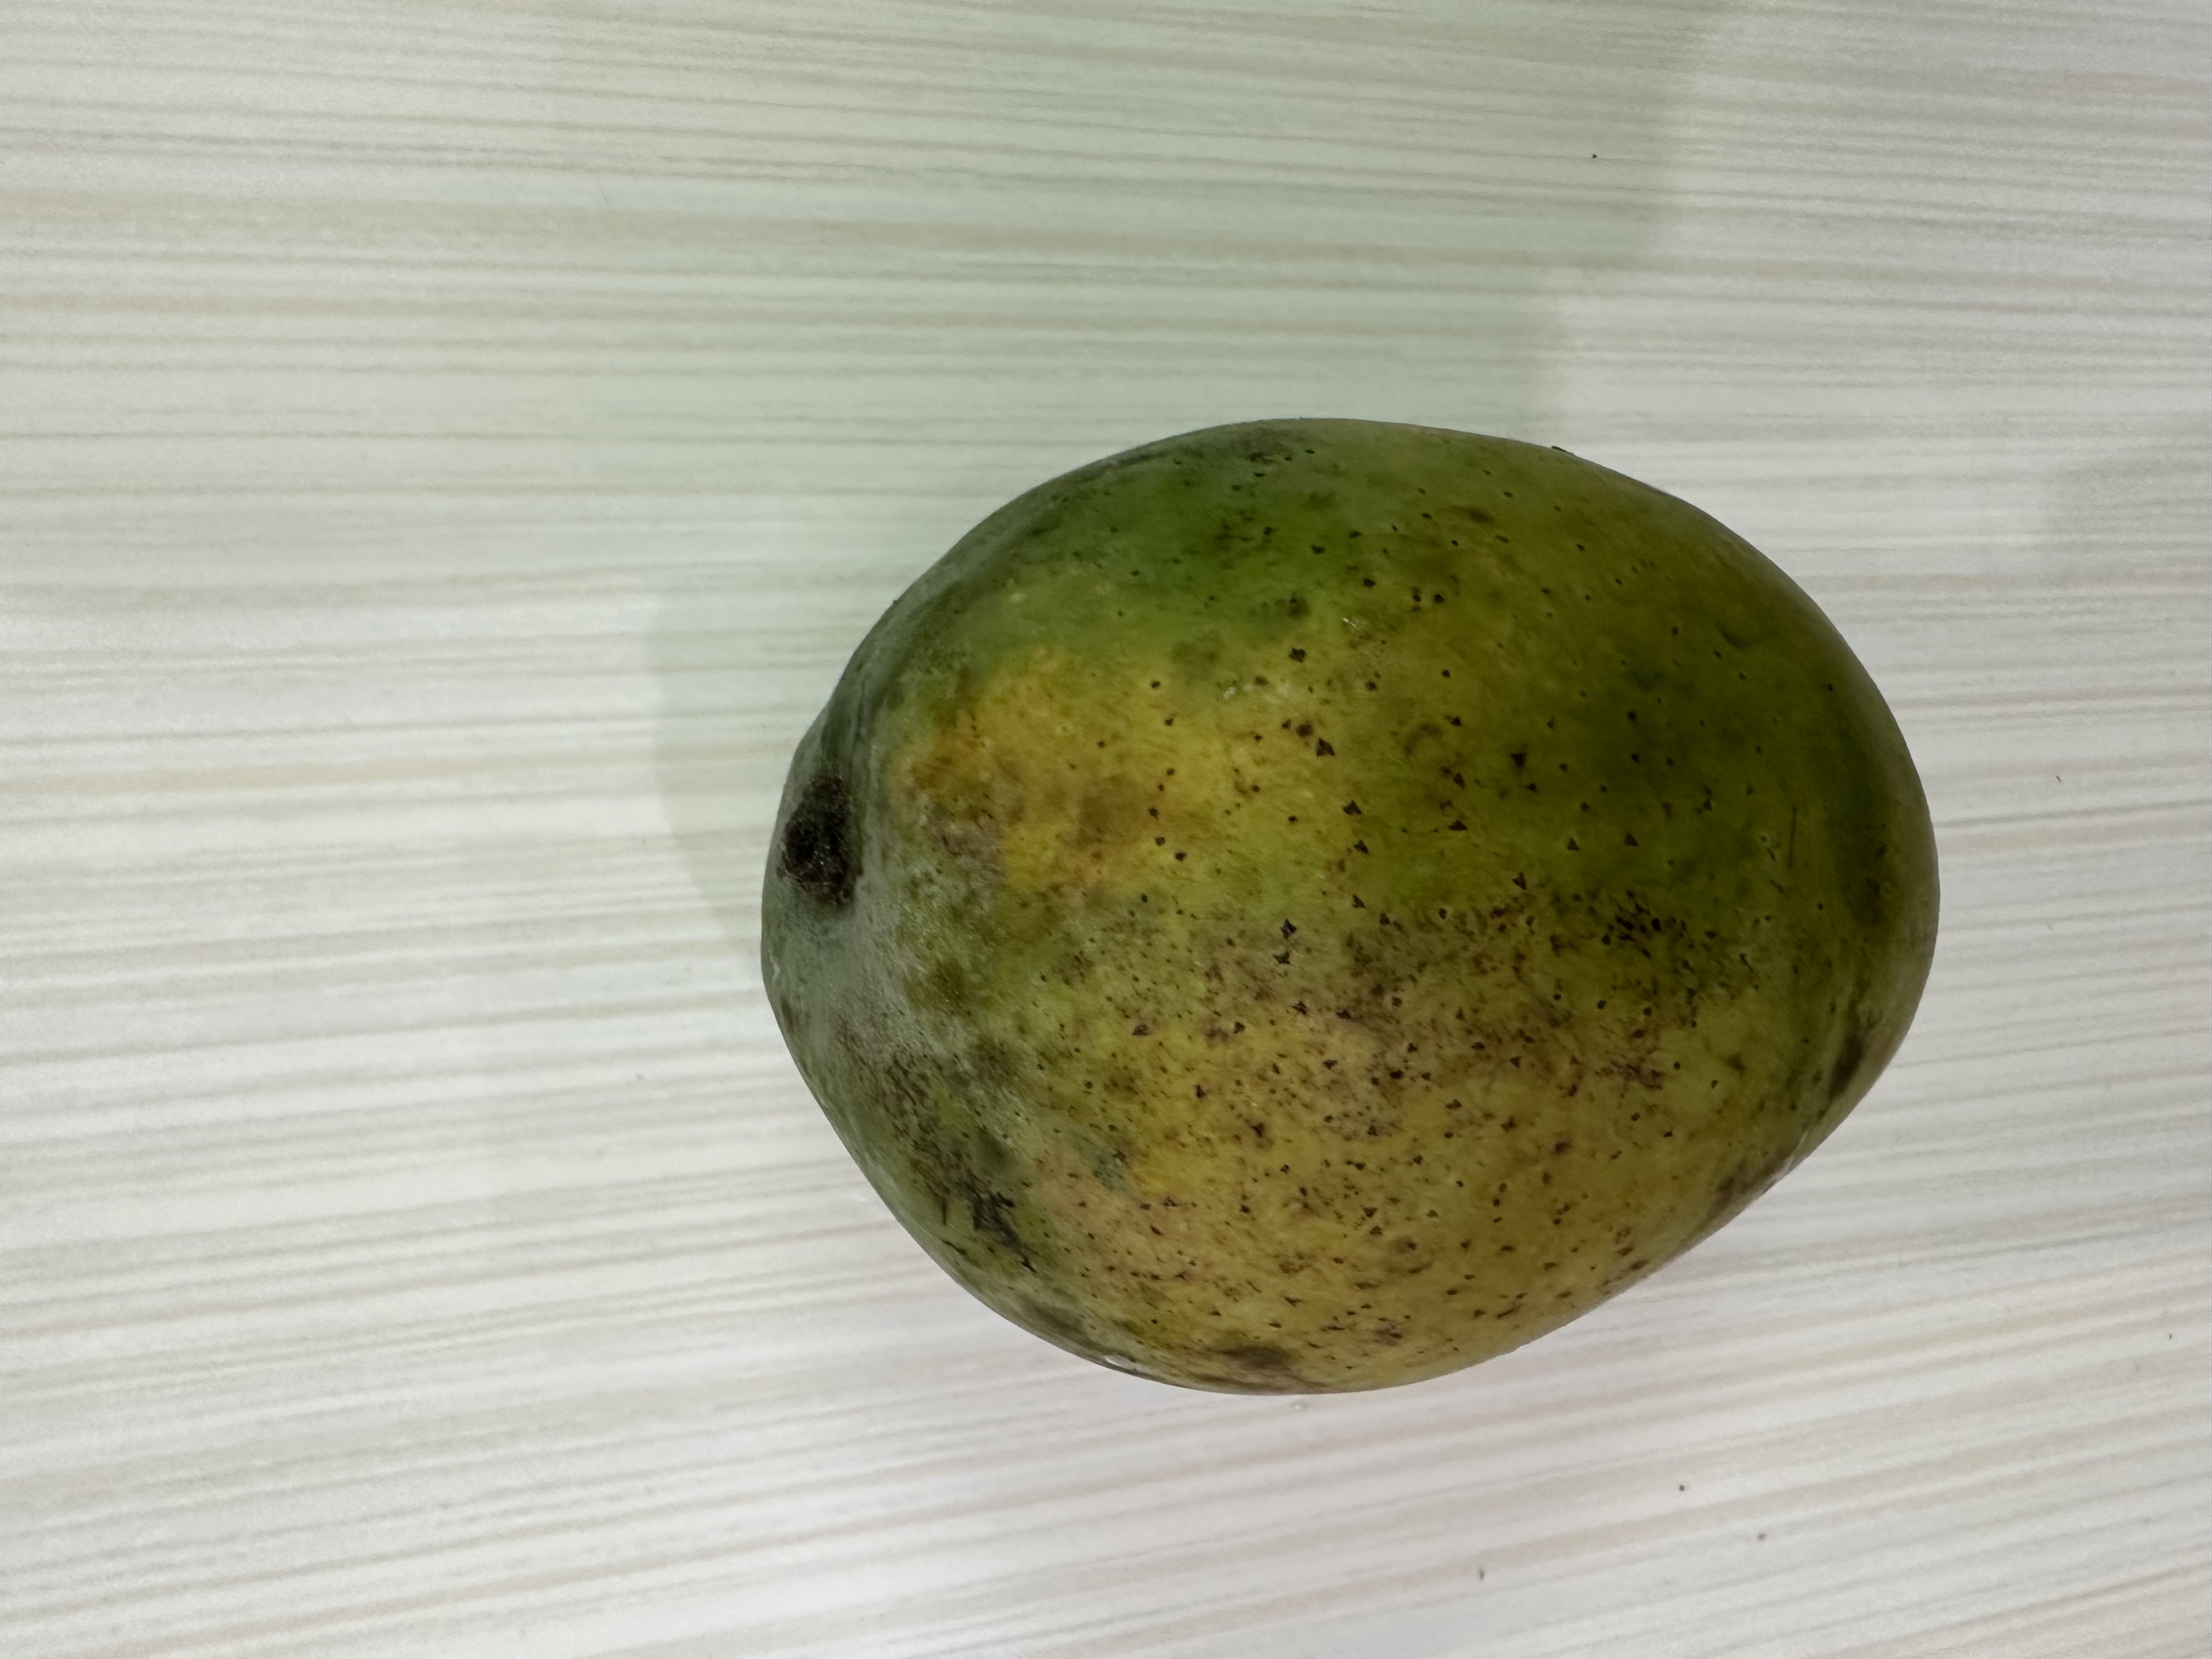
Mango variety: Harivanga